Solomon Caesar Malan

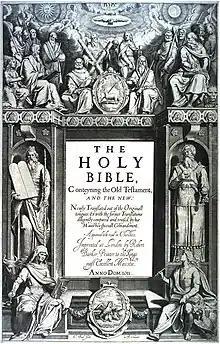
King James Version of the Bible. First edition title page.

The death of his young wife, Mary, required Malan to reconsider his life's vocation and adjust to the needs of his sons. Having learned of her death while in South Africa for his second period of recuperation, Malan made arrangements for the care of his sons, and worked out his grief in part by a means that would become a repeated pattern in his later years: obtaining permission to travel internationally. In the early 1840s, he travelled for the first time to Palestine, carrying along with him a sketchbook in which he documented his itinerary with sketches and watercolours. Returning to England with a renewed will, he cared for his sons while serving in two curacies, and in 1843 was married to the daughter of an Anglican leader, Caroline Seline Mount (1821-1911). Being nine years younger than Malan himself, Caroline Malan cared for the boys from his previous marriage and became mother of at least five other children. After serving as a subordinate priest for several years, Malan was offered in 1845 the vicarate in Broadwindsor, Dorset, one that included a sizeable home and provided a handsome income that could house his growing family. Having settled into this ministry along with his family, Malan remained affiliated as vicar of this countryside congregation for four decades, a period he once referred to as his own "forty years in the wilderness." In spite of this self-deprecating reference to Broadwindsor and his ministry there, Malan was enabled to do many more things that his polymath interests prompted him to pursue while there than if he had been, for example, a professor in Oxford. His living amounted to more than twice the salary given to some notable professors in Oxford, and so allowed him to adopt a lifestyle that would not have been possible even in the prestigious context of Oxford.